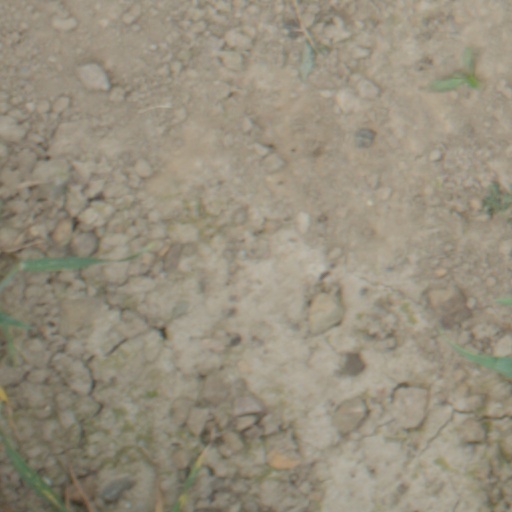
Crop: wheat